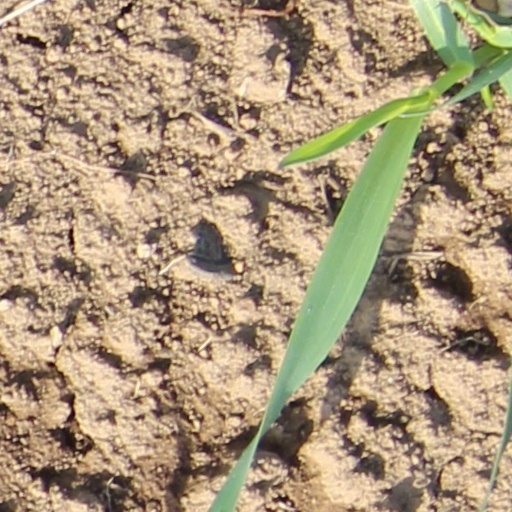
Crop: wheat